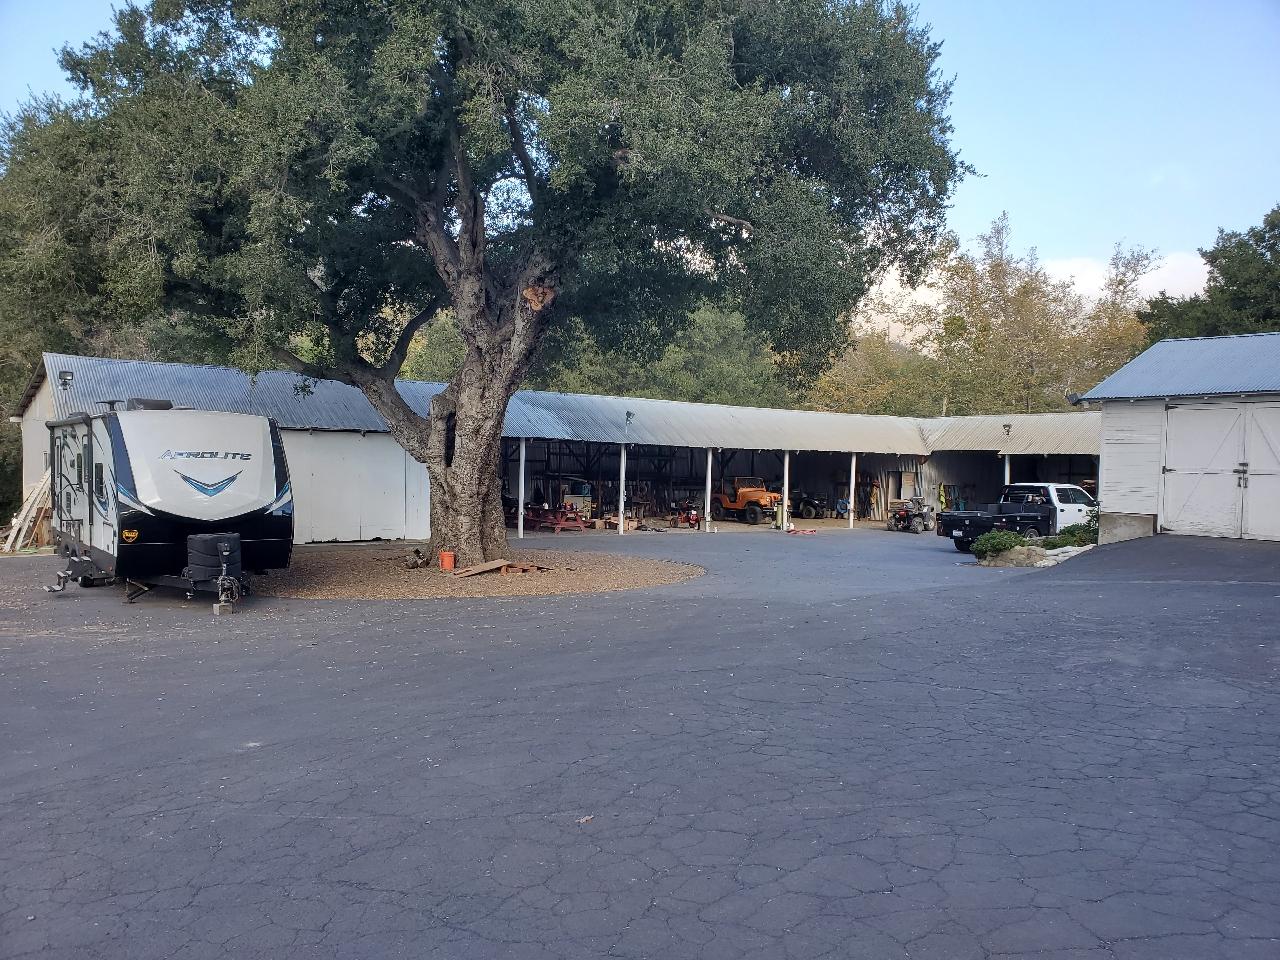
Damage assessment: no_damage